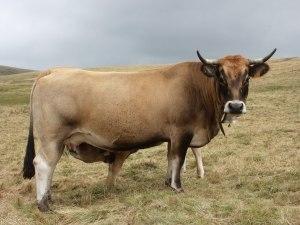
Vache Aubrac avec son veau dans les montagnes de l'Aubrac.
"L’aubrac est une race bovine française originaire du plateau de l'Aubrac, dans le sud du Massif central. C'est une vache de taille moyenne, à la robe fauve avec les muqueuses, le toupet de la queue, le bout des cornes en lyre et le contour des oreilles noirs. Autrefois utilisée pour le travail, le lait et la viande. Aujourd'hui, c'est une race allaitante destinée à produire de la viande et du cuir. Les éleveurs l'apprécient notamment pour sa rusticité et ses qualités maternelles, qui lui permettent d'élever facilement ses veaux. Elle est souvent croisée avec des races typées ""viande"" comme le charolais pour améliorer la conformation de ceux-ci.
Le Fin Gras du Mézenc, ou fin gras, est une appellation d'origine désignant une carcasse bovine. Cette dénomination fait l'objet d'une protection au niveau européen par le biais d'une AOP. C'est un produit d'élevage bovin français.
La Ganadería du Scamandre est un élevage français de taureaux de combat fondé en 1979 par Jean Riboulet, repris en 1998 par son fils Olivier Riboulet.